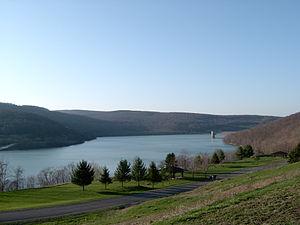
Voici une liste de lacs des États-Unis.